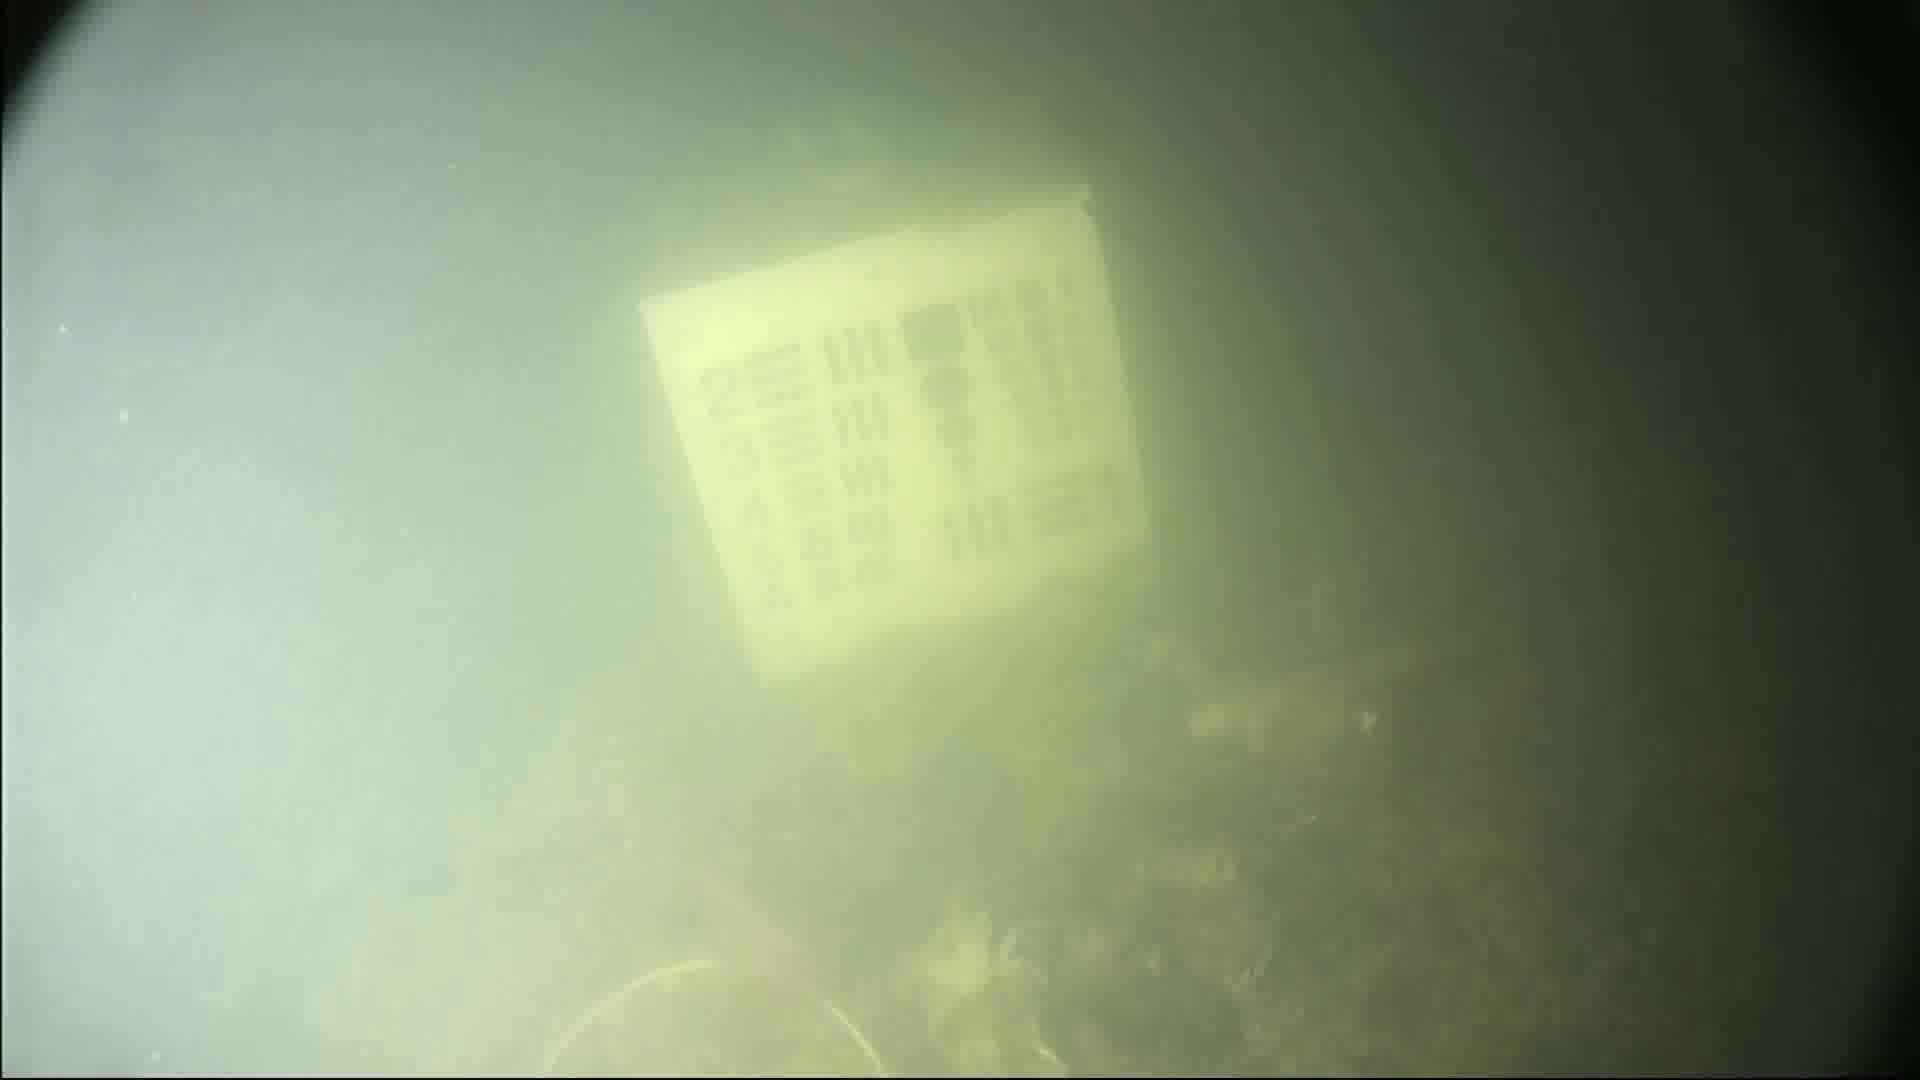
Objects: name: crab
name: fish